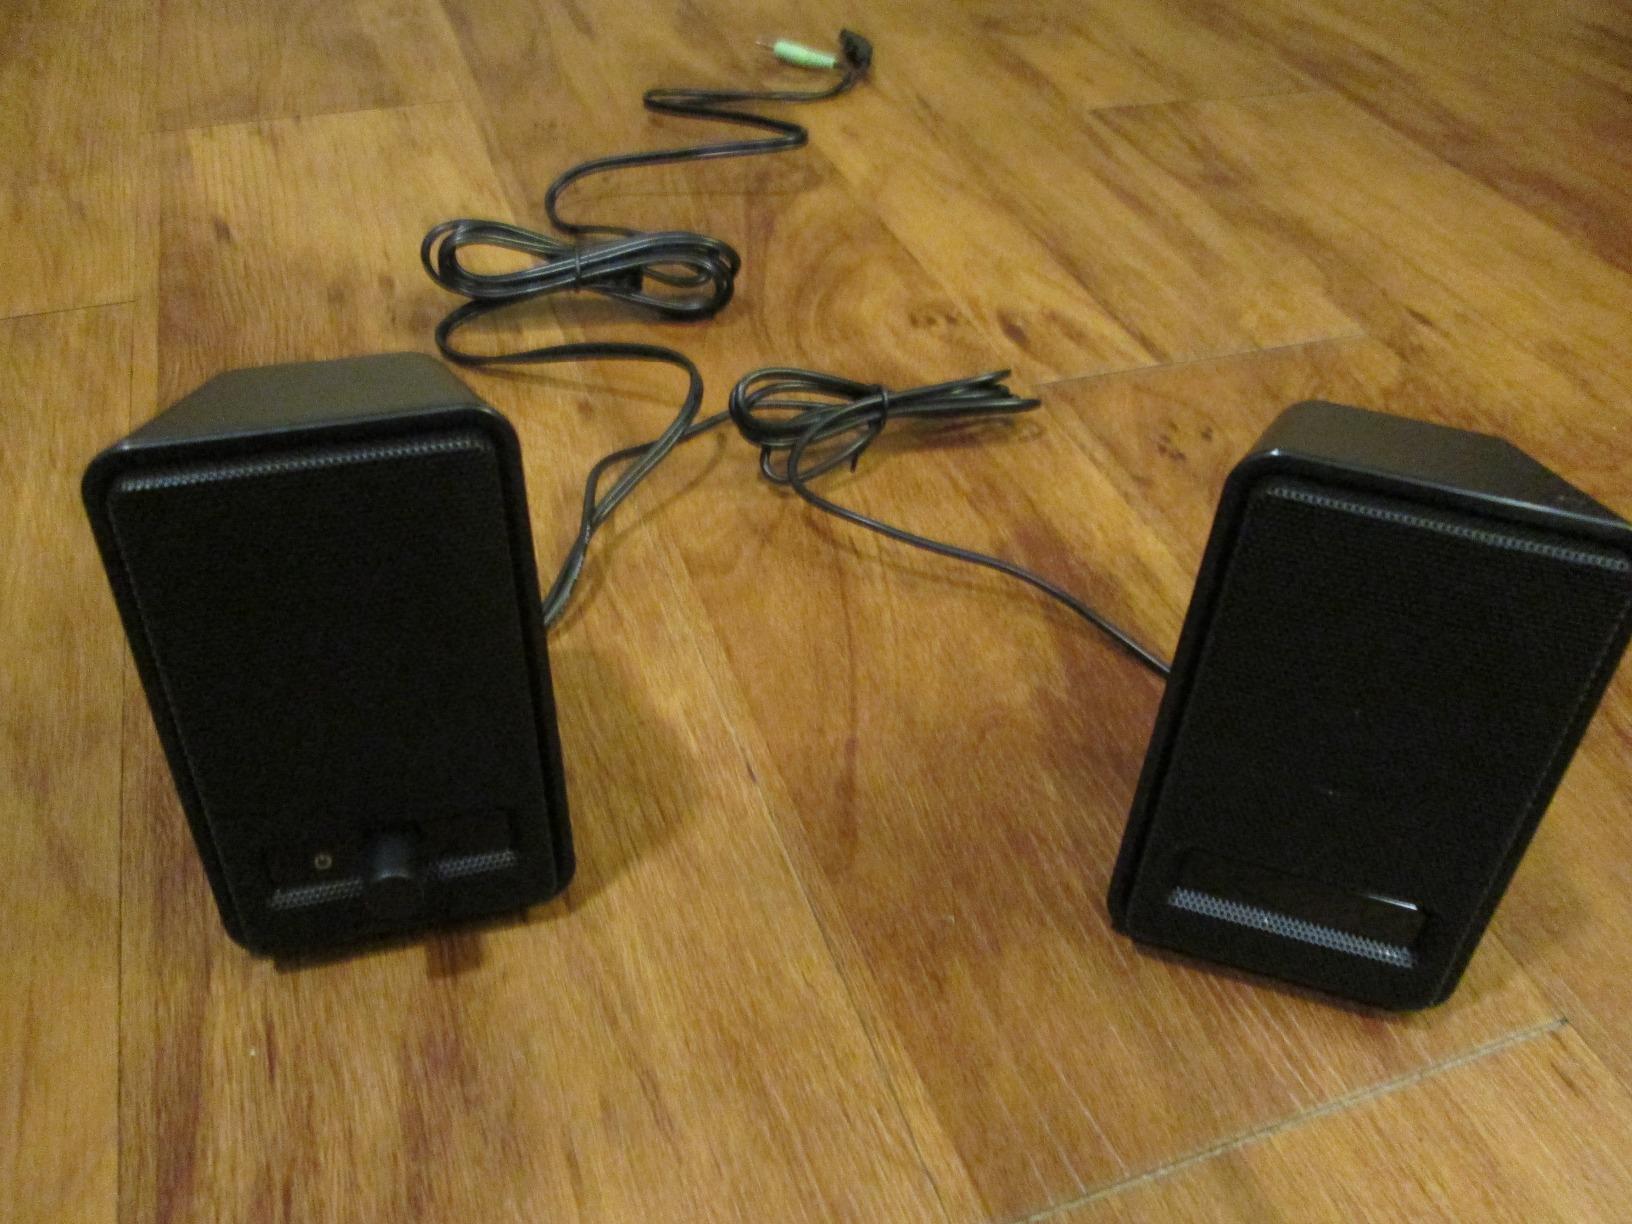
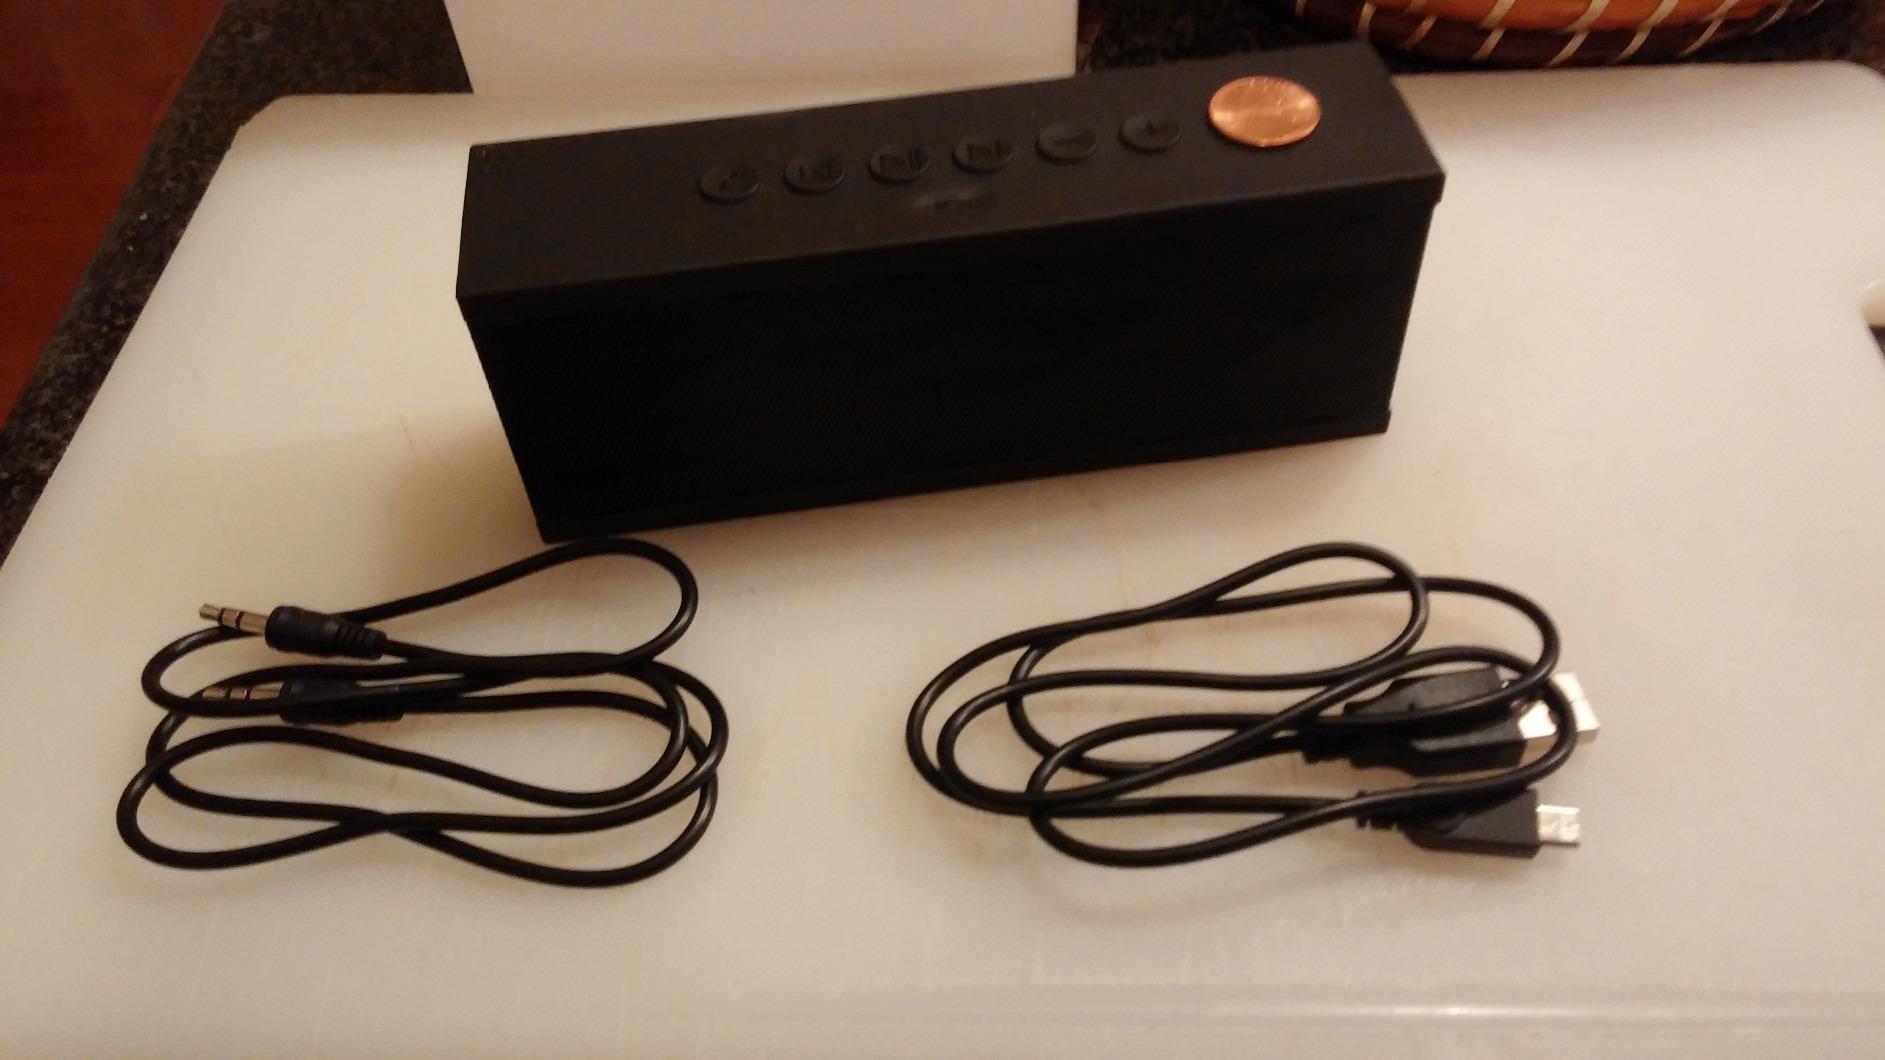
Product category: speaker
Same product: no